Joe Dante

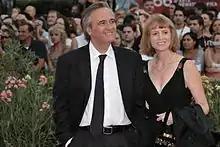
Dante and Elizabeth Stanley attending the 66th annual Venice International Film Festival in 2009

Dante returned to feature films several years later in 2009 with the independent 3D horror comedy "The Hole", which received the Premio Persol award at the Venice Film Festival. Dante cited "Dial M for Murder", "Kill, Baby, Kill", "The Cabinet of Dr. Caligari" and "Killer Klowns from Outer Space" as influences on the film.